List of French divisions in World War II

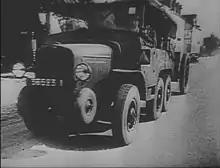
Laffly truck used by motorized forces

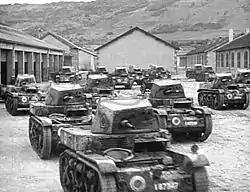
AMR 35 light tanks

Part horse and part motorized; were part of the cavalry arm in 1940. The cavalry divisions (DC) were renamed light divisions (DL) in February 1940 and then light cavalry divisions (DLC) in March 1940.